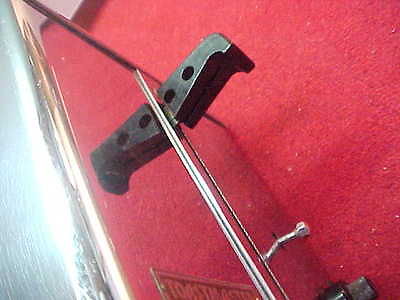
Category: toaster